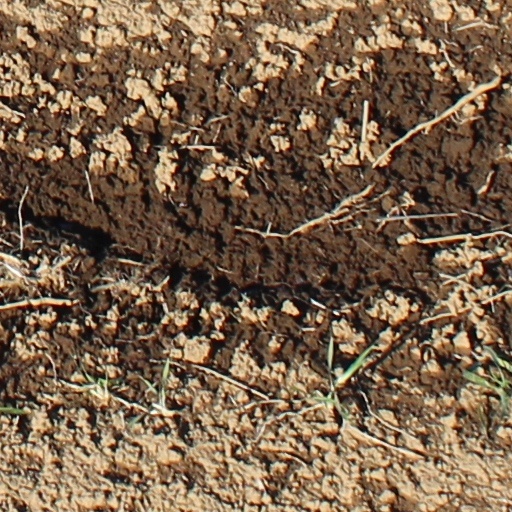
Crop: wheat